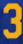
Number: 3